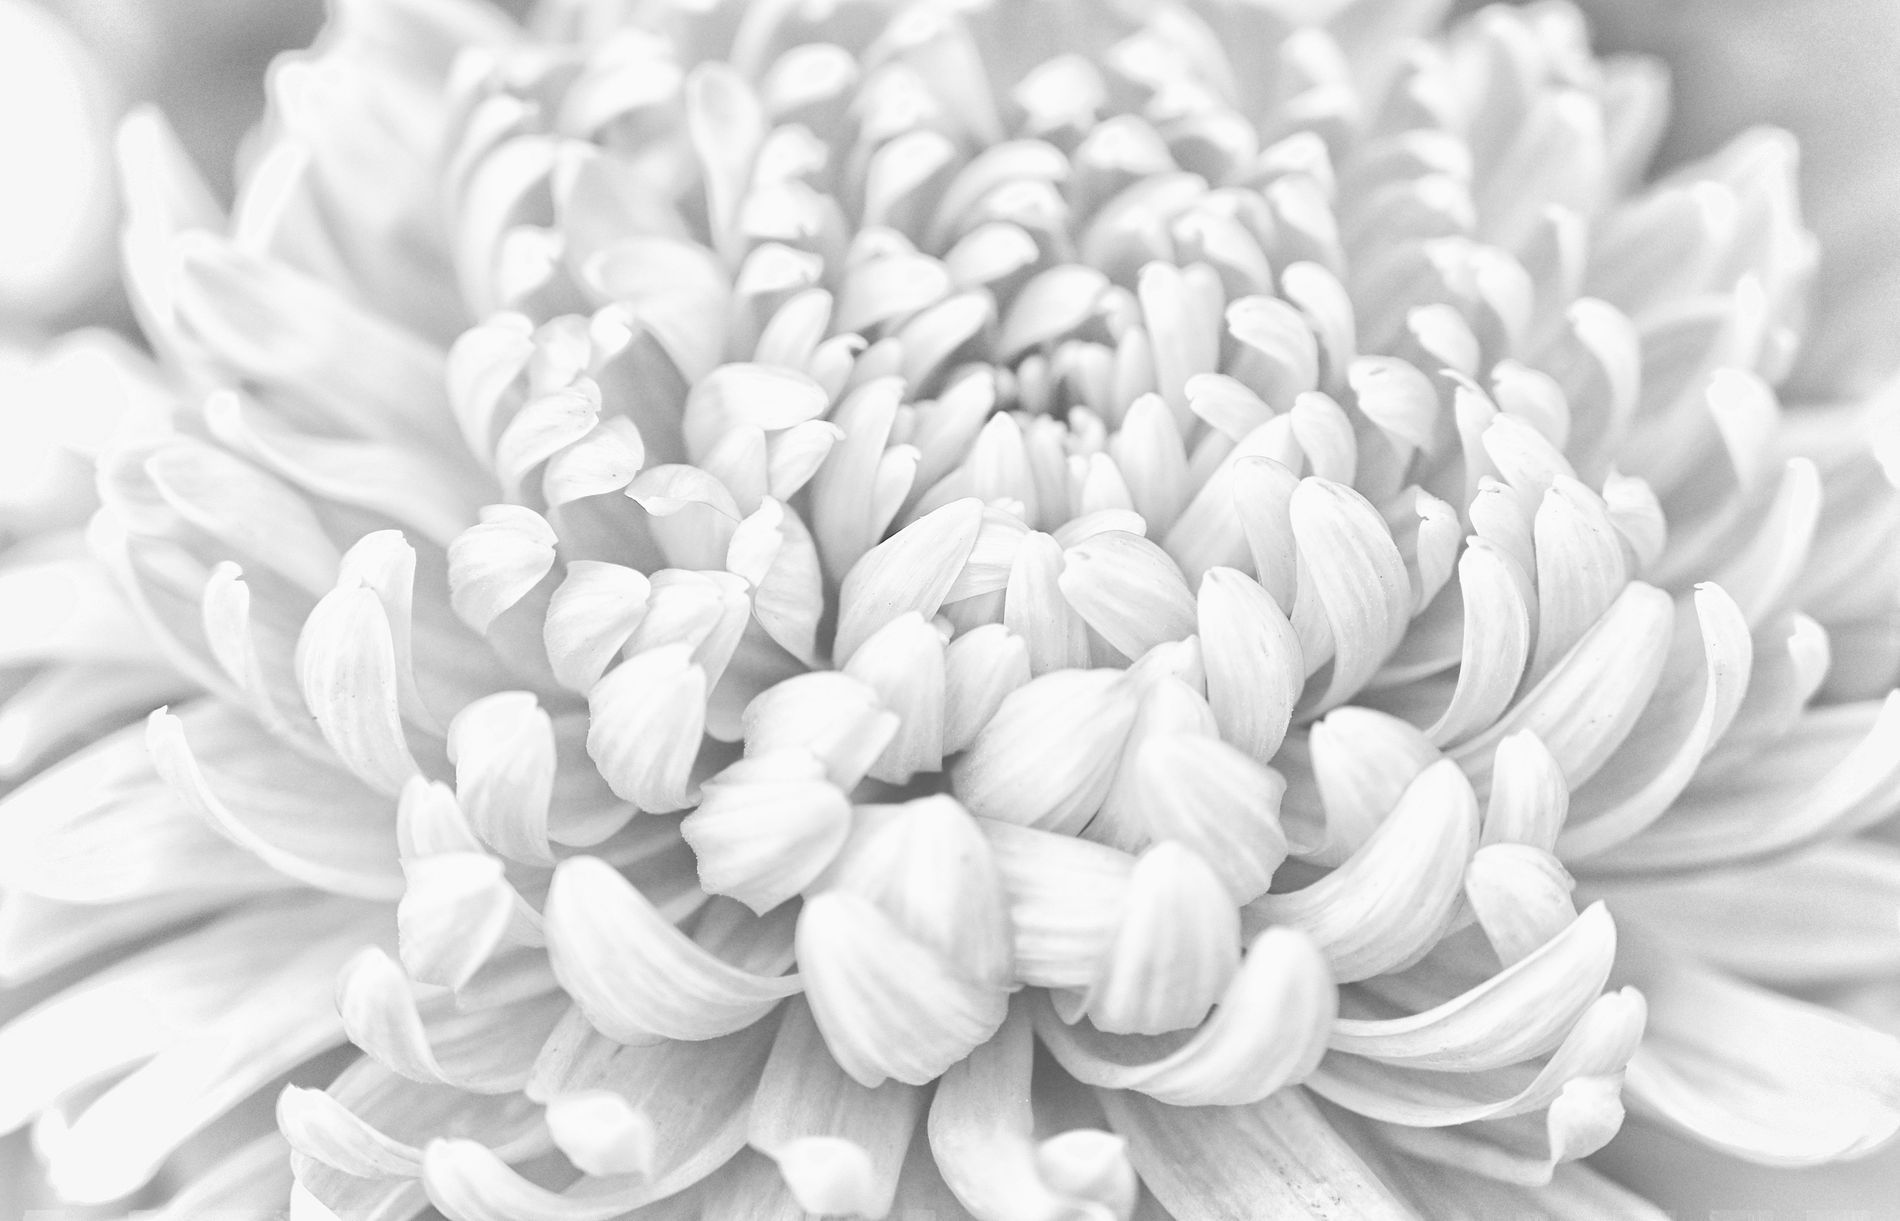
A Blooming White Chrysanthemum.
A high contrast black and white close-up of a blooming white chrysanthemum. Its petals spread in a spiral pattern, showing rich texture and symmetry. The flower fills the entire frame.
A close-up macro shot in monochrome, taken under diffused lighting, shows the texture and depth of the chrysanthemum’s layered petals. The scene feels calm, elegant, and artistically abstract.
Labels: Flower, Plant, Daisy, White, Petal, Dahlia, background
Camera: NIKON CORPORATION NIKON Z 6
Lens: 24.0-70.0 mm f/4.0
Aperture: F4
Exposure: 1/125 sec
ISO: 1000
Focal length: 70.0 mm